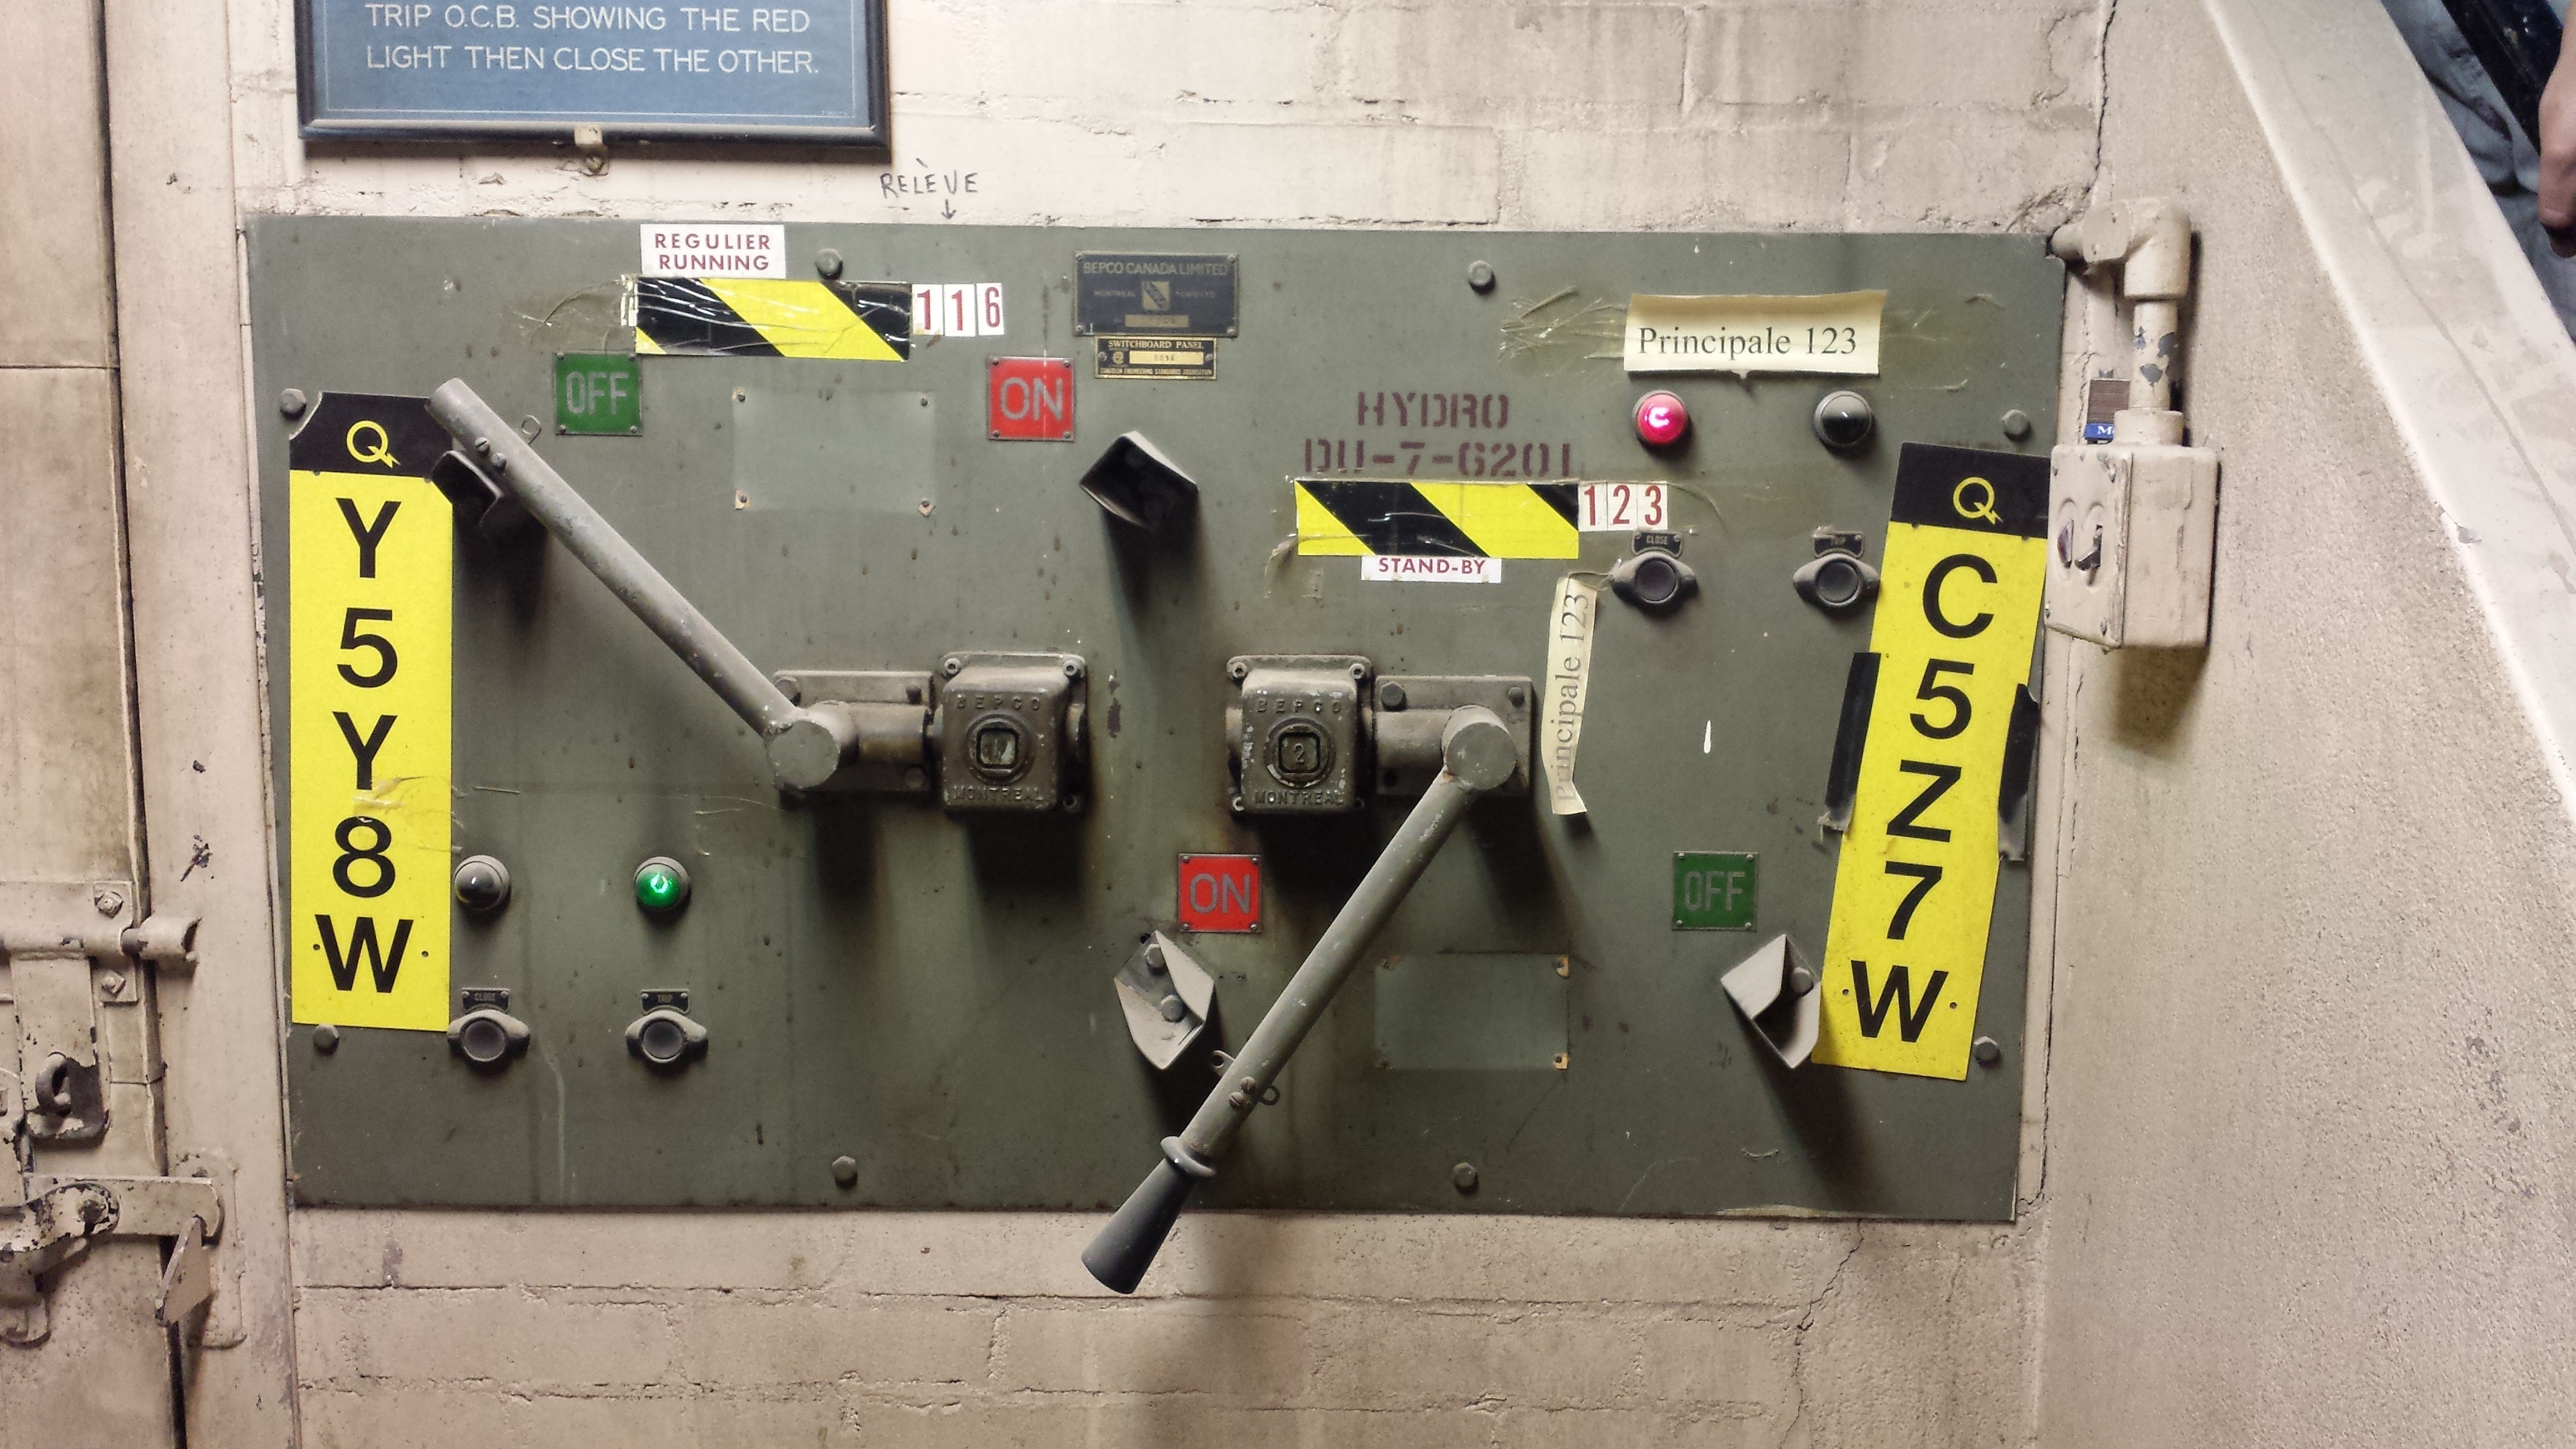
road, street, wall, vehicle, electrical, industrial, electricity, security, high voltage, power, art, control, voltage, urban area, personal computer hardware, electric shielding